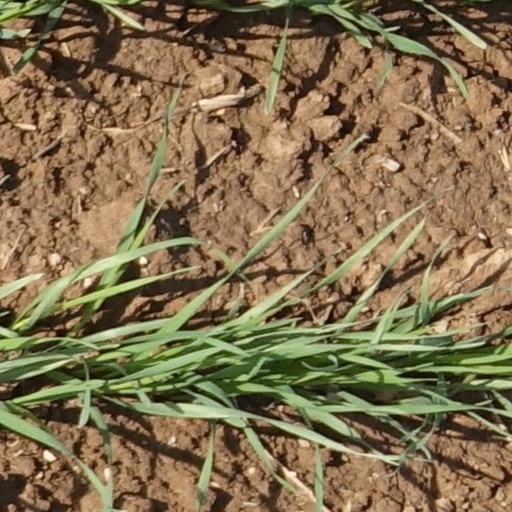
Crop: wheat